Scottish Football League XI

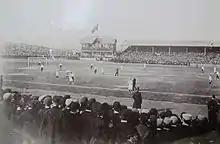
Celtic Park, pictured in 1894. The ground hosted the first home game played by the Scottish League XI, in 1893.

Soon after the creation of the Scottish Football League (SFL) in 1890, there was a desire on the part of its officials to test its strength against the more senior (English) Football League. An Anglo-Scottish league match was first played in April 1892 at Pike's Lane, Bolton and ended in a 2–2 draw. The first Football League team contained Scottish players (Harry Gardiner, Donald Gow, Willie Groves and Tom McInnes). This practice did not continue, however, as Scots were not selected for the Football League again until the 1960s, by when the match was declining in importance. A return match was played at Celtic Park in April 1893, attracting an attendance of 31,500. In the same year, the Scottish League played its first match against the Irish League XI, in Belfast.